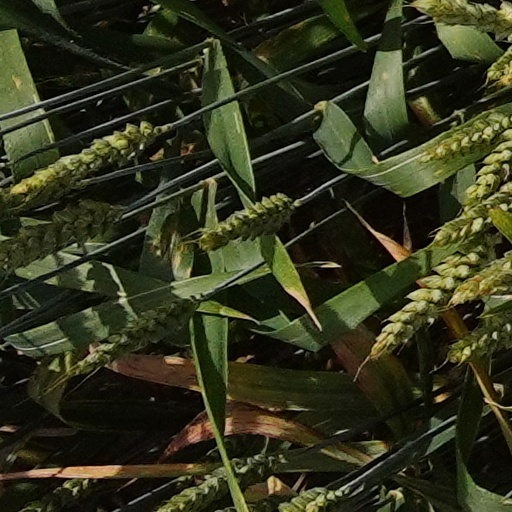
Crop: wheat